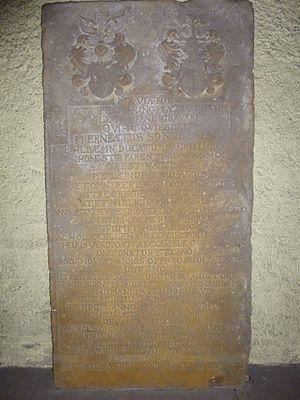
Ernst Sonnemann est un pasteur protestant et un écrivain d'hymnes luthériens né en 1630 à Ahlden, et décédé en 1670 à Einbeck.